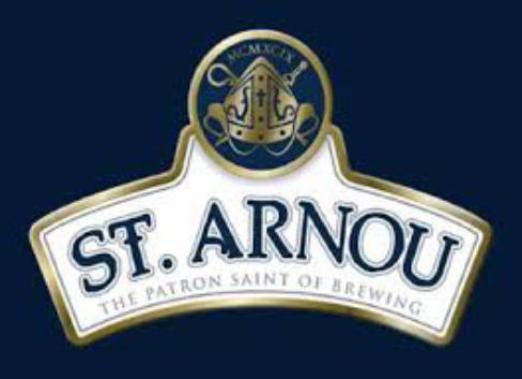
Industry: Food